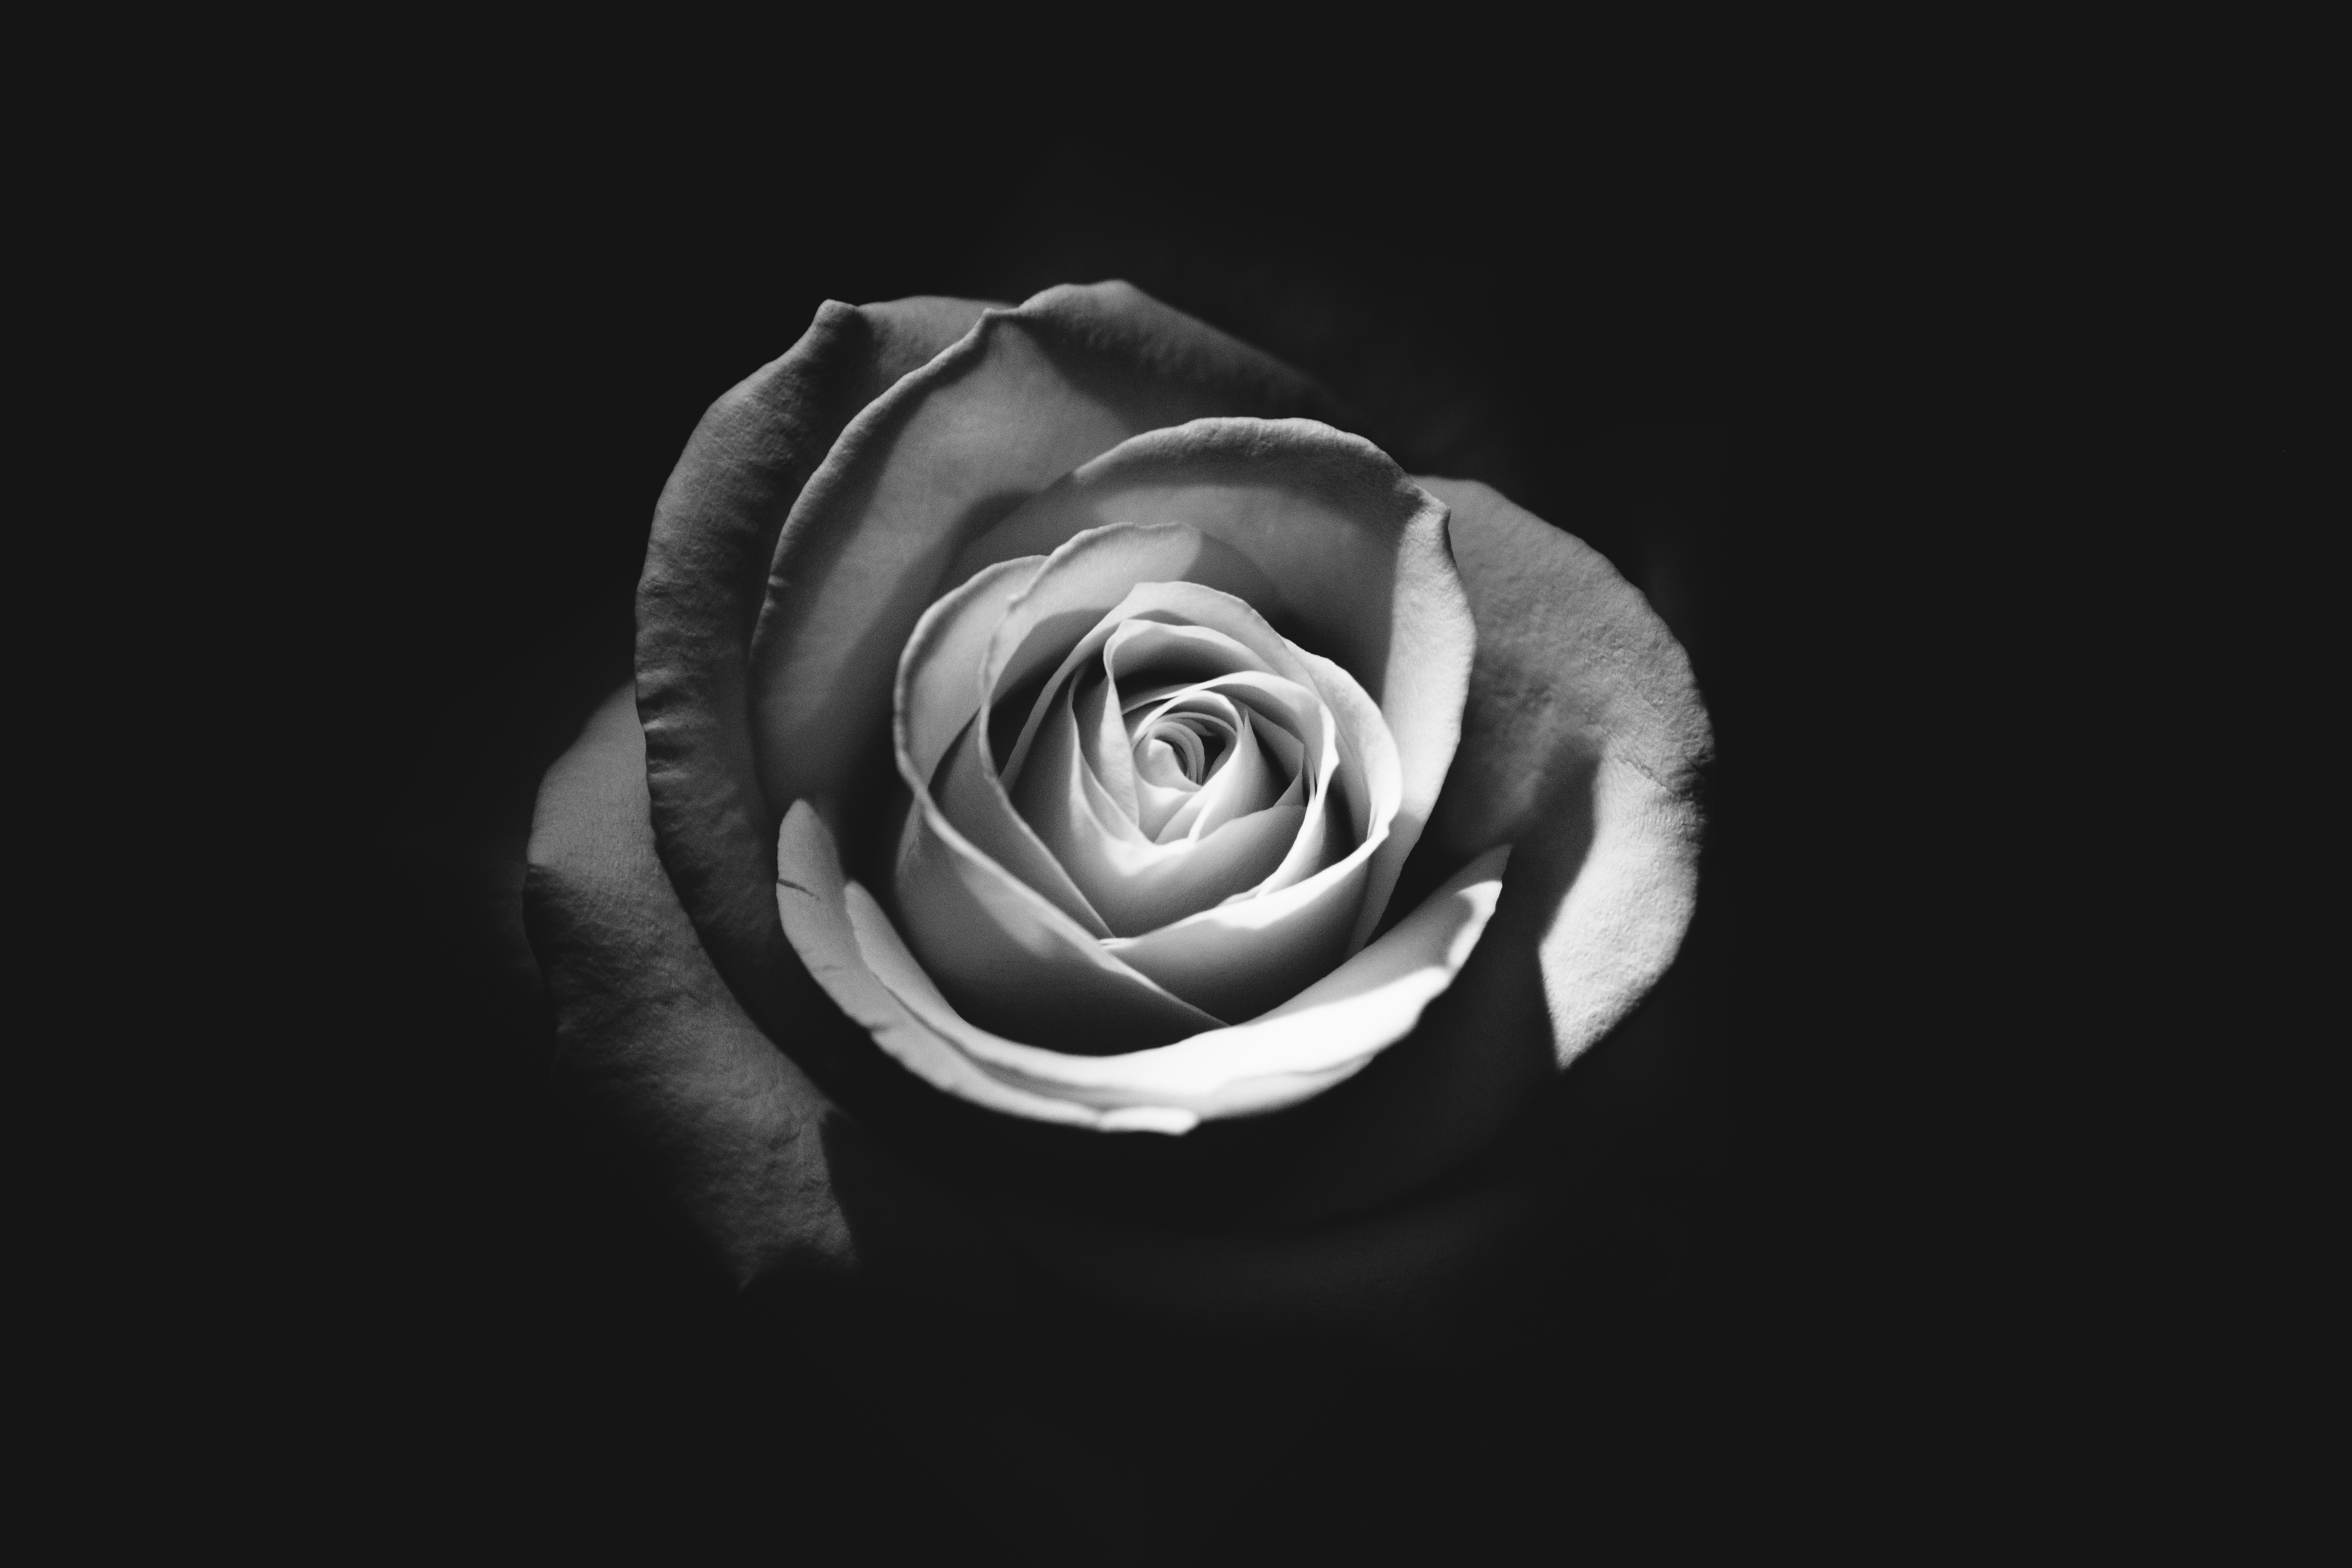
black and white, plant, white, photography, flower, petal, floral, rose, darkness, black, monochrome, circle, close up, macro photography, flowering plant, rose family, still life photography, monochrome photography, computer wallpaper, land plant, rose order